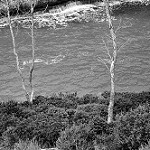
Label: B & W